António Luís Costa

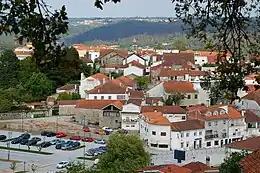
The town of Santa Comba Dão

António Luís Costa (born 1953) is a Portuguese retired GNR soldier and serial killer from Santa Comba Dão. He was convicted in 2007 for the murders of three young women between May 2005 and May 2006. He is currently held in the prison of Évora. The case received extensive media attention in Portugal. It was front page in some newspapers.